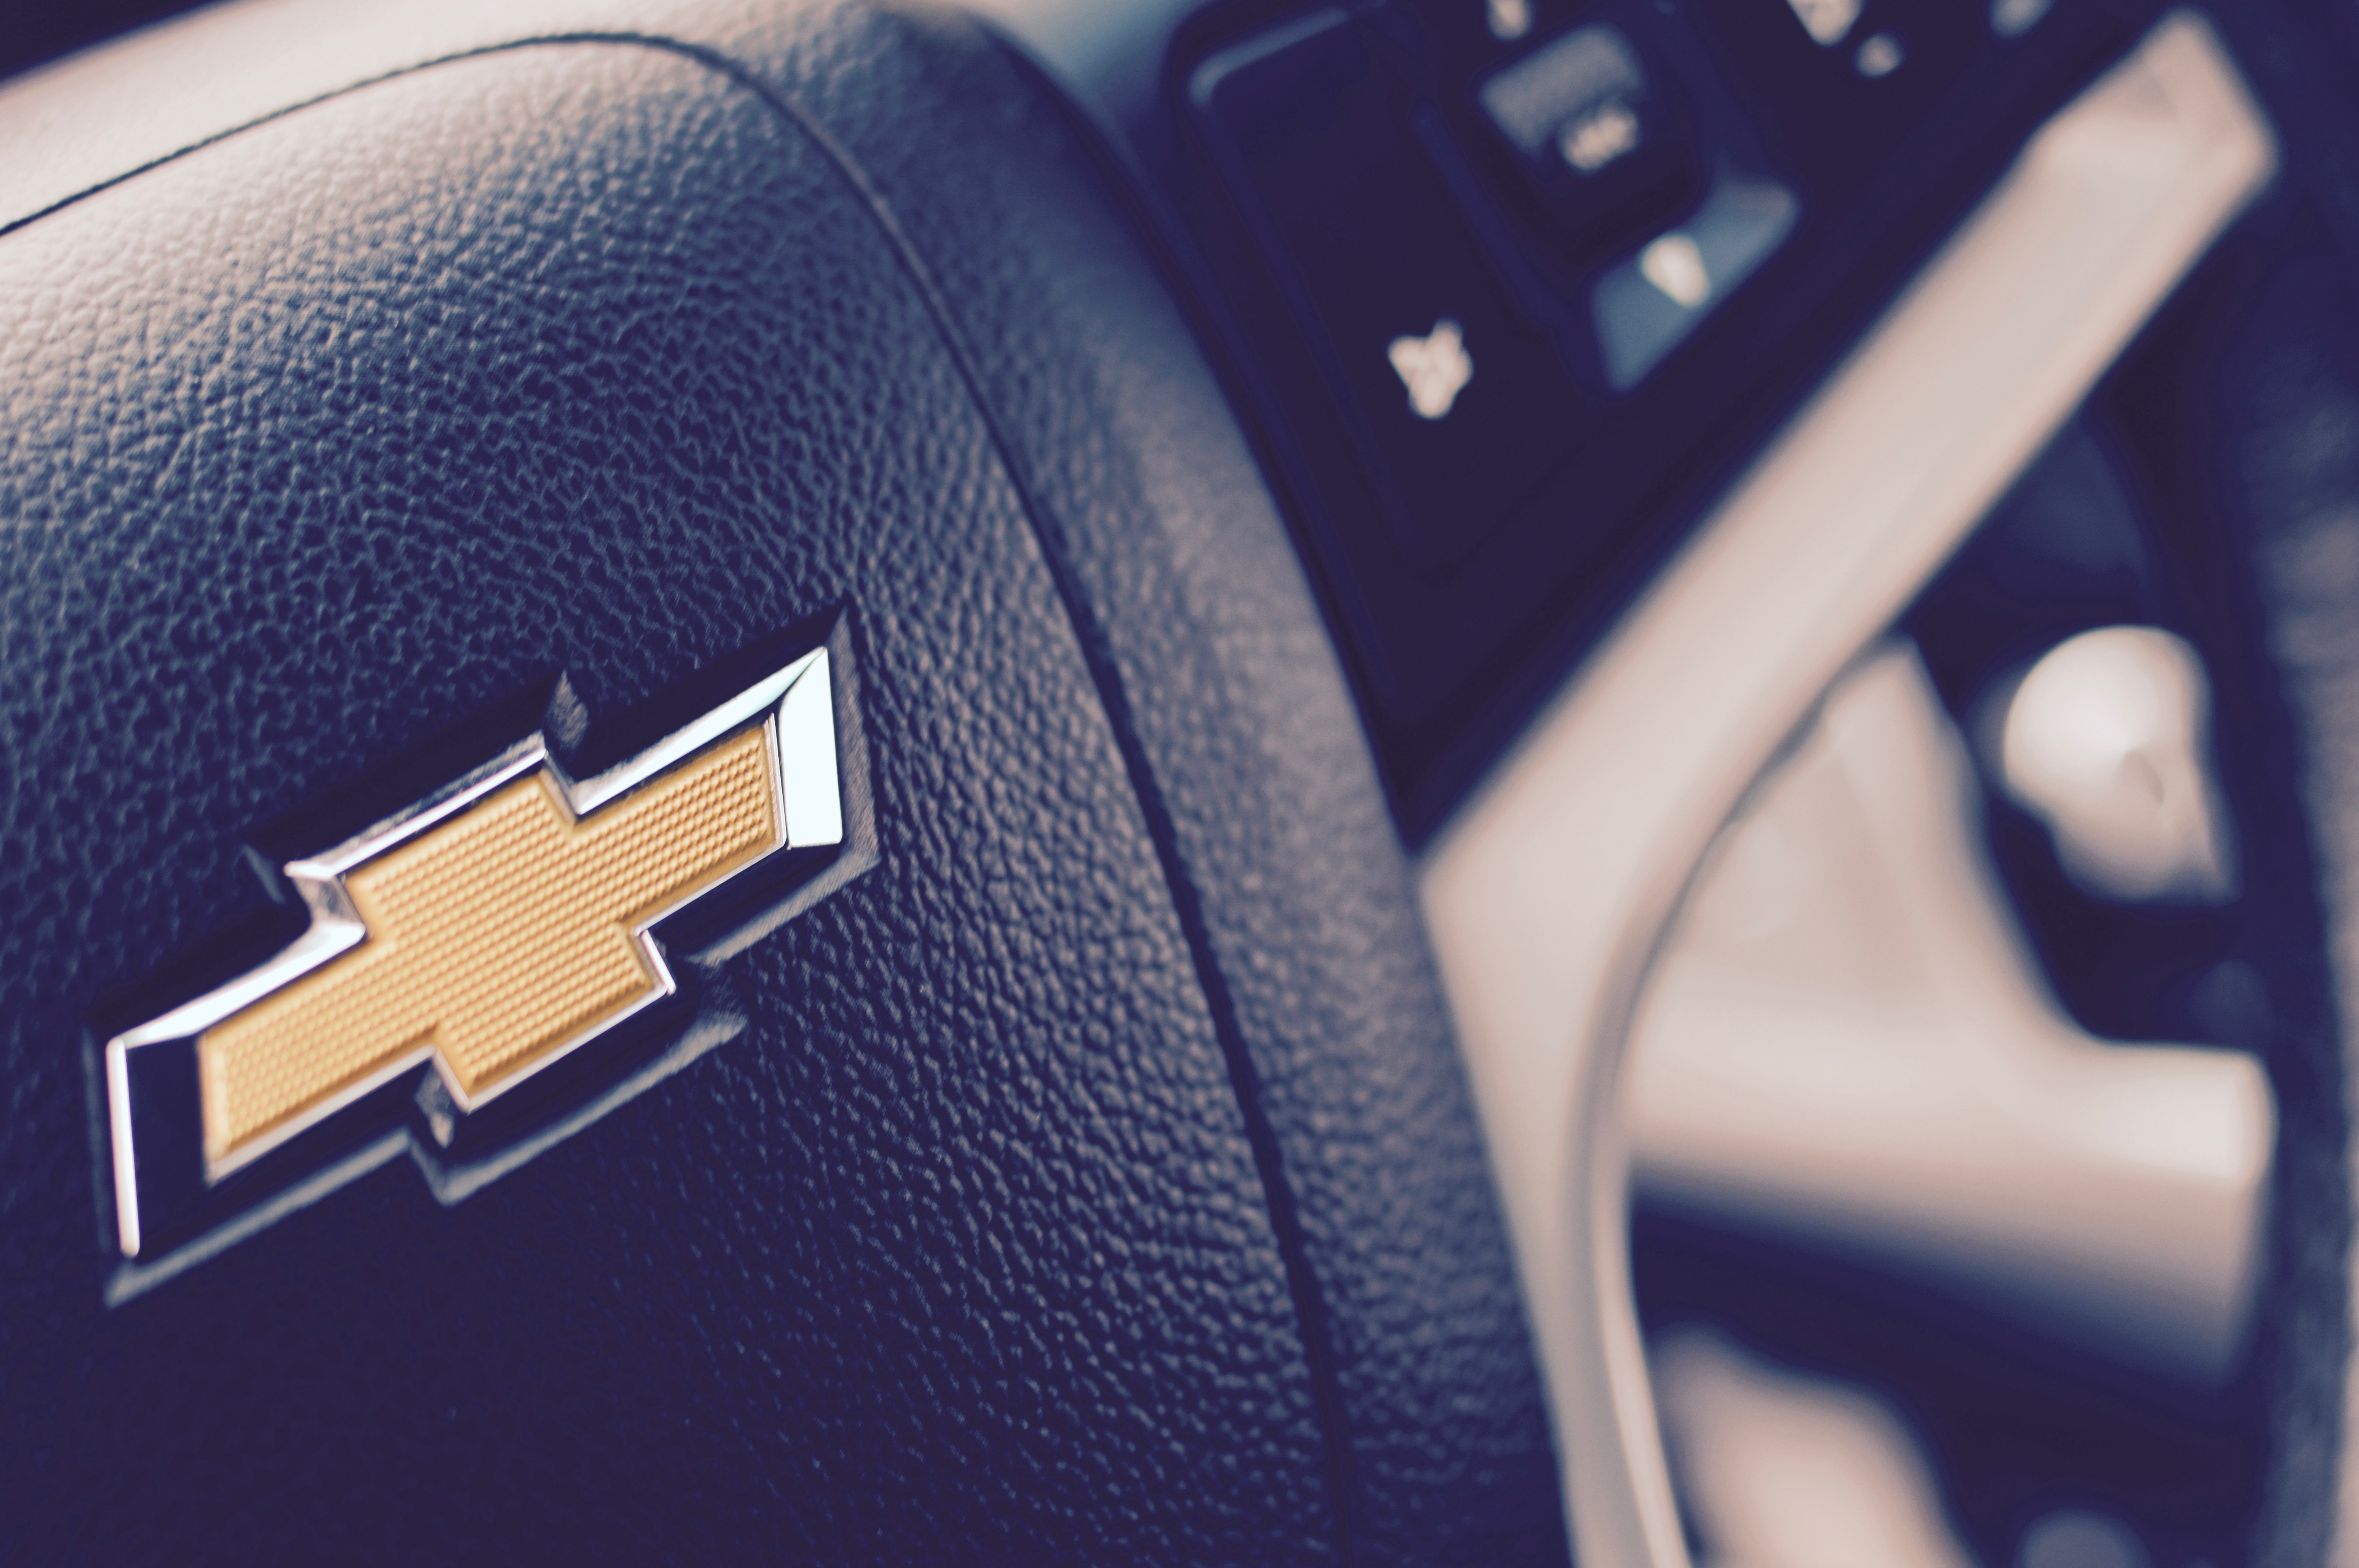
hand, car, vehicle, blue, steering wheel, automotive, brand, design, logo, chevrolet, automobile make